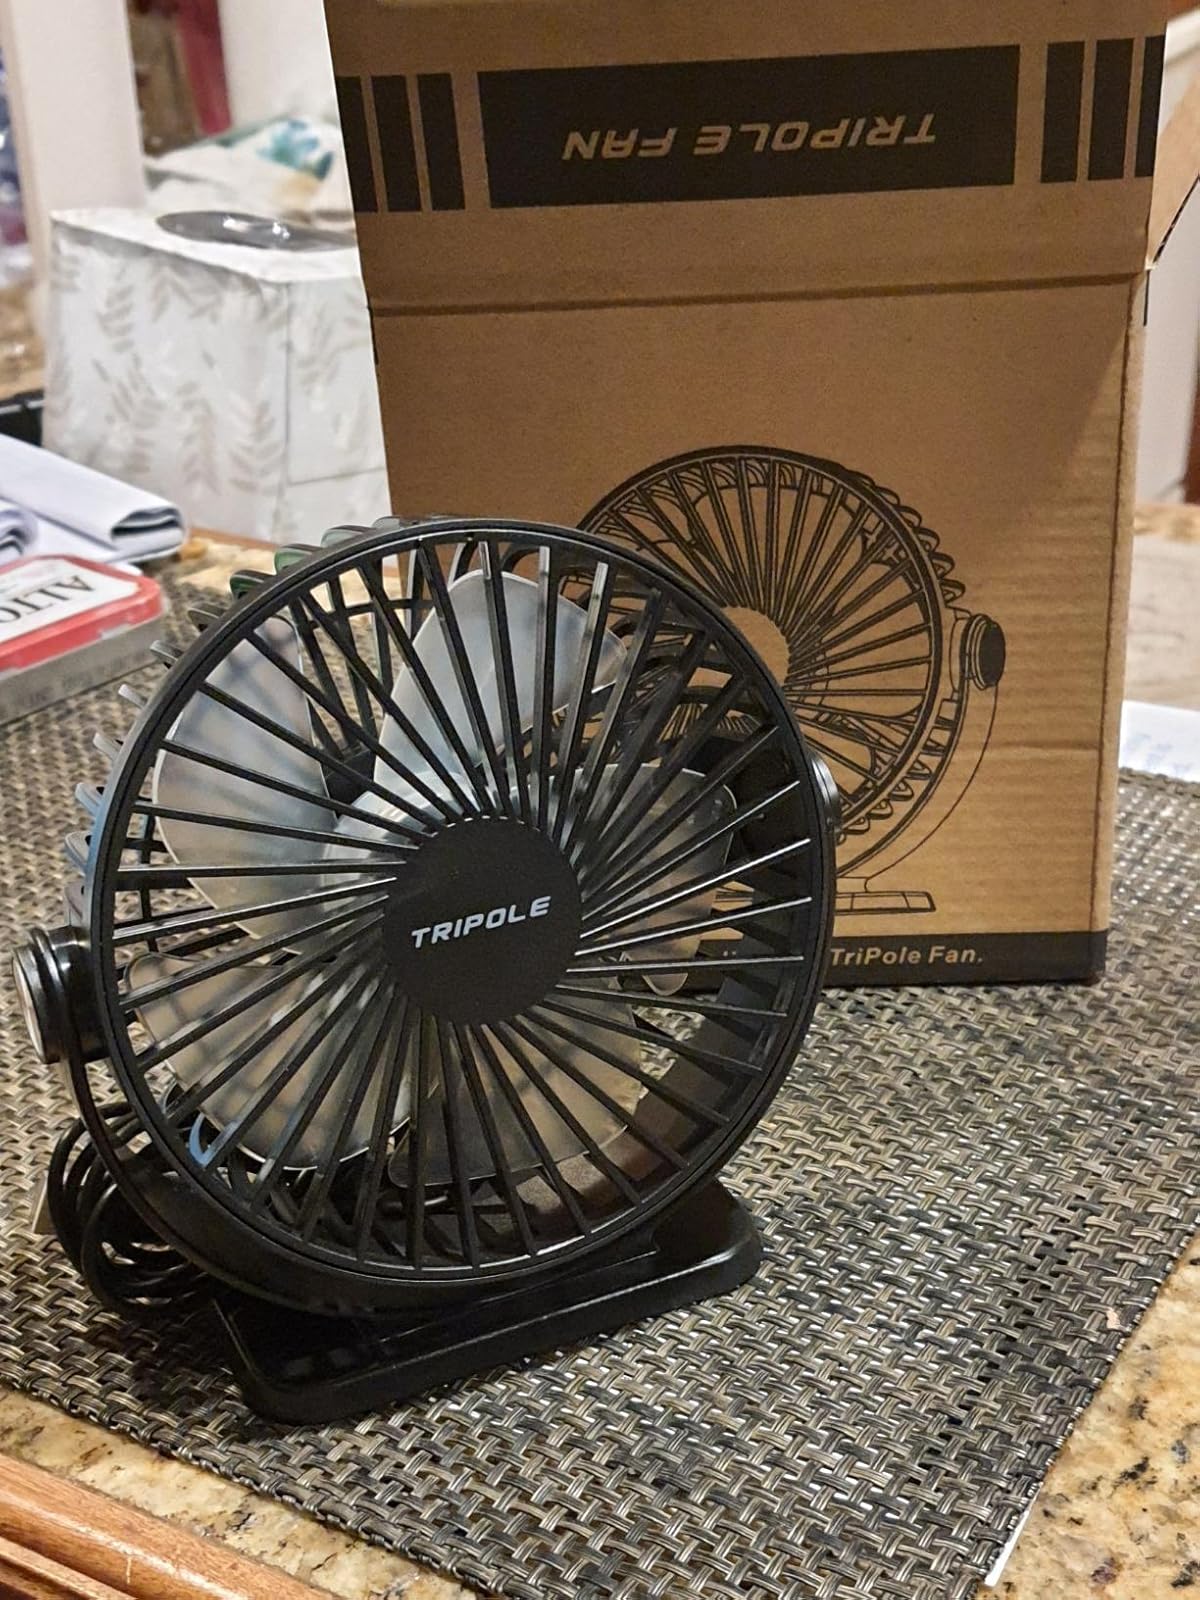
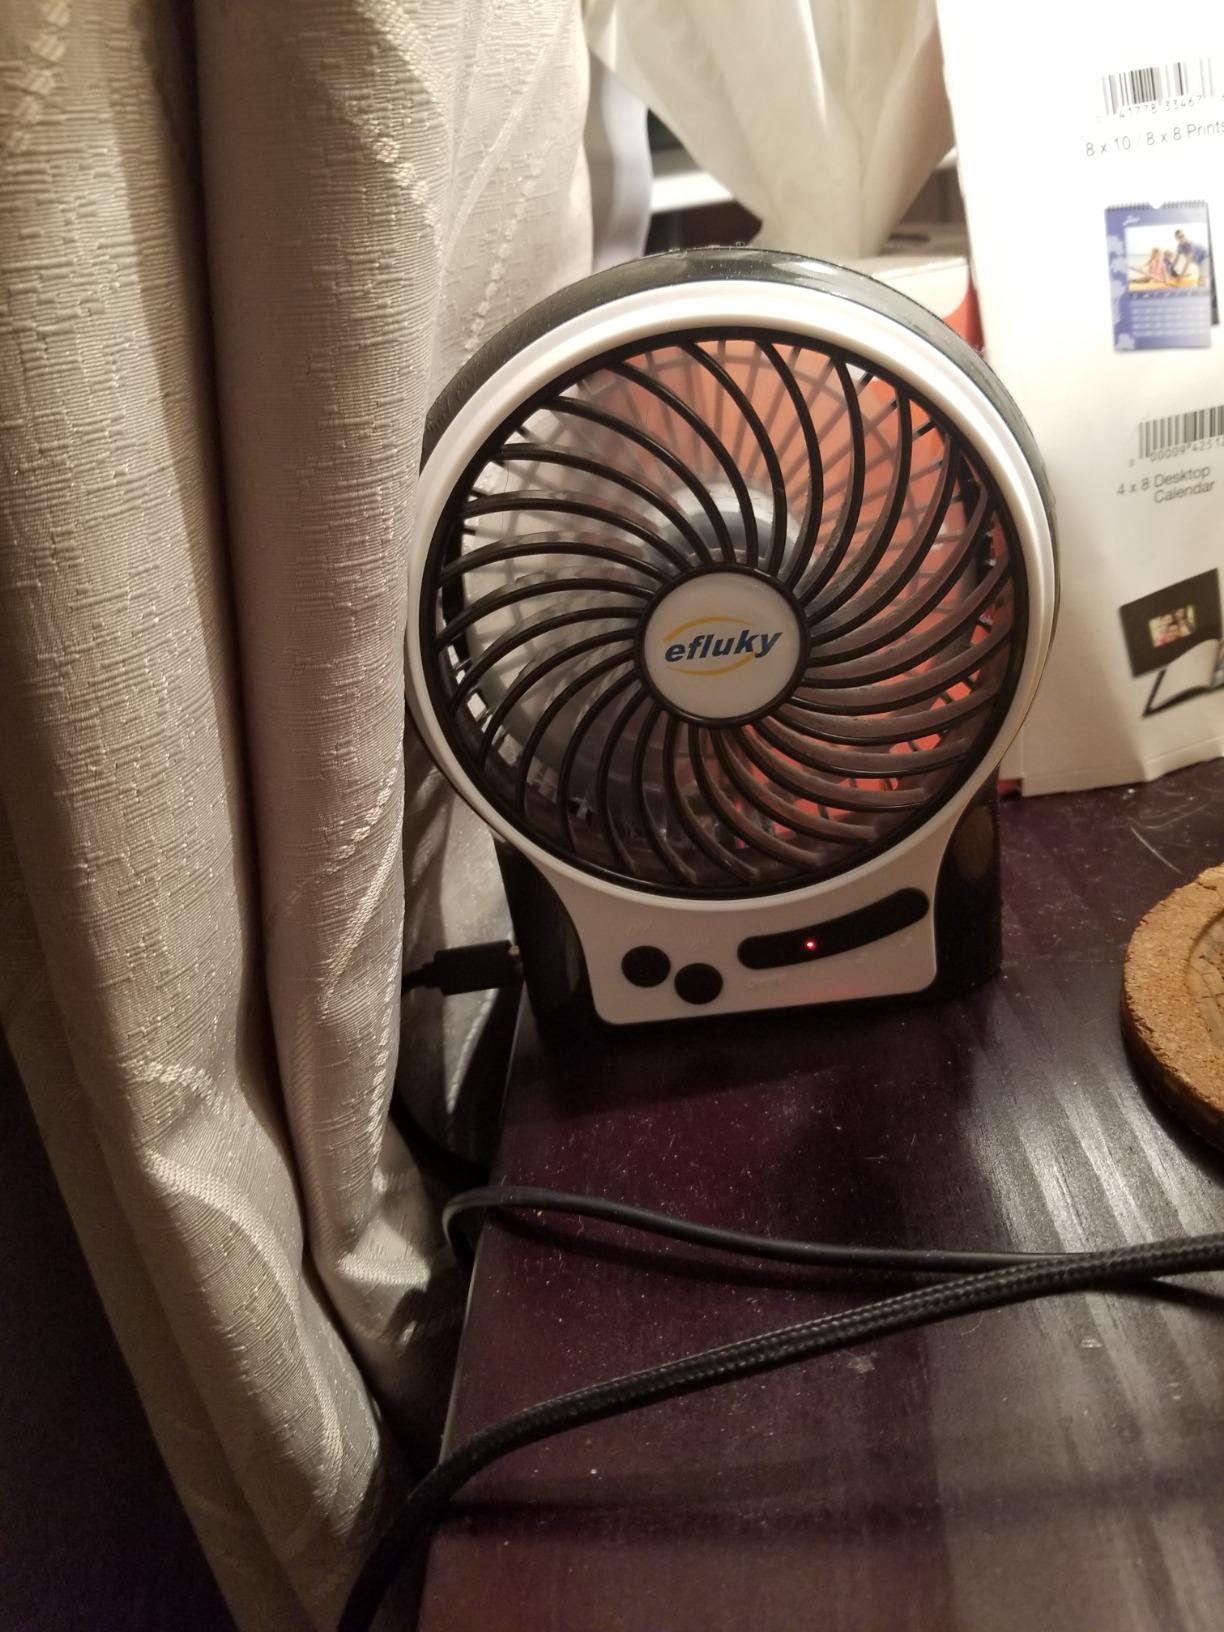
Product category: fan
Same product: no